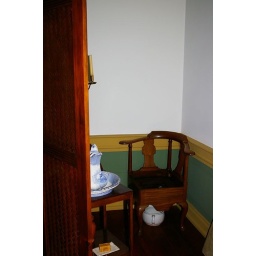
This is located in a corner of the master bedroom and served as a bathroom in the 1800's.